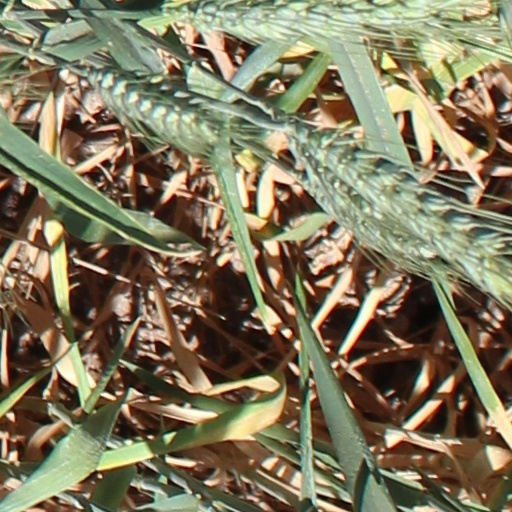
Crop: wheat